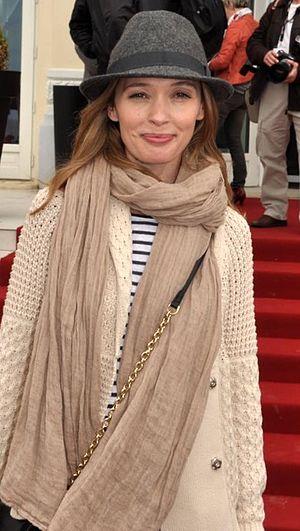
Anne Marivin au festival du film de Cabourg
Anne Marivin, née le 23 janvier 1974 à Senlis, est une comédienne française.
Le Débarquement est une émission de divertissement à sketchs diffusée en direct sur Canal+. Le premier numéro a lieu le 18 janvier 2013 ; le second le 20 décembre 2013.